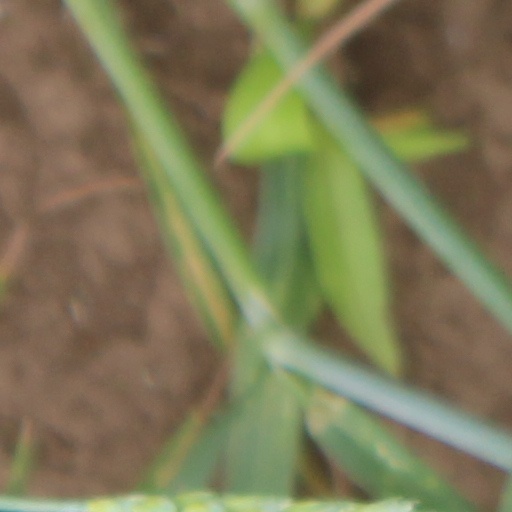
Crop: wheat